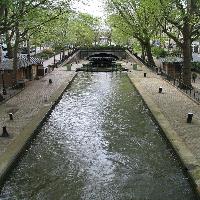
Weather: cloudy or overcast